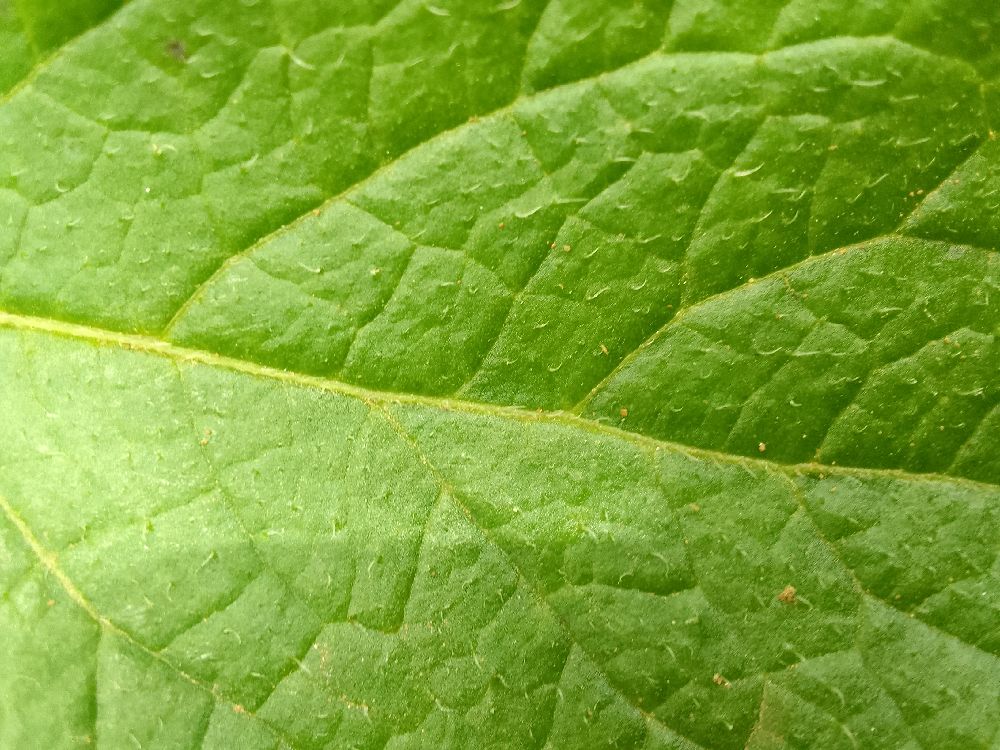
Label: Healthy